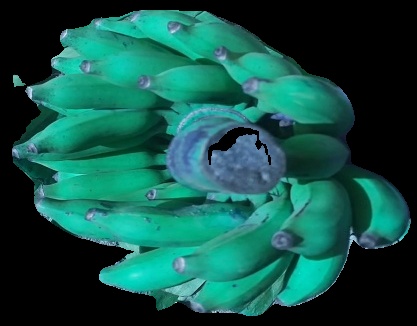
Variety: elakki-bale
Grade: grade3